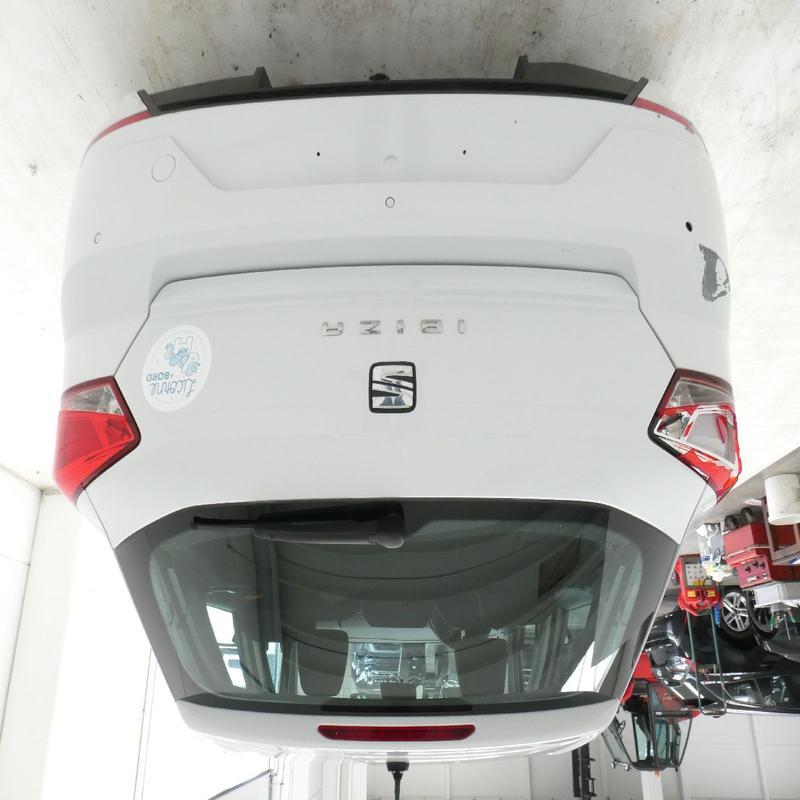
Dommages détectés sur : plaque d'immatriculation arrière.
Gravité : majeur